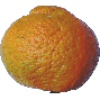
Label: mandarine